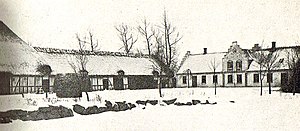
Blangstedgaard
Blangstedgaard omkring 1900
Blangstedgaard er en gammel hovedgård, som nævnes første gang i 1309, da tilhørte den Odensebisperne. Gården ligger i Odense Kommune, Odense Herred.
Blangstedgaard er en gammel hovedgård, som nævnes første gang i 1309. Gården ligger i det sydøstlige Odense Kommune, Odense Herred.